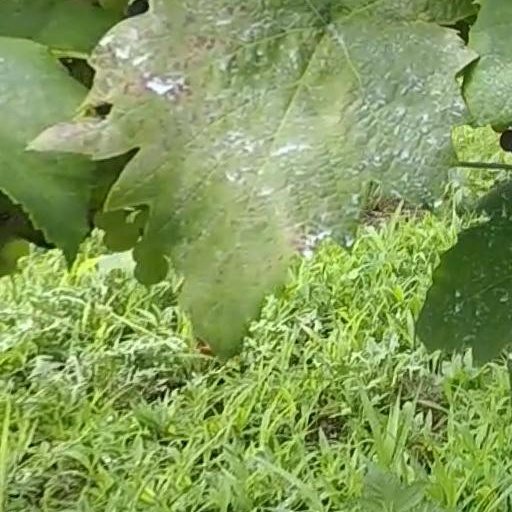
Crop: grape